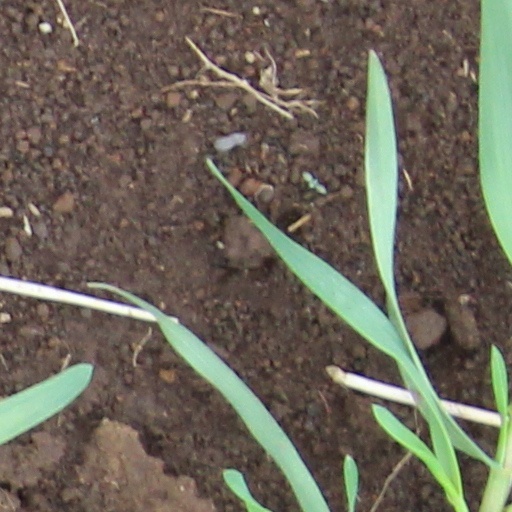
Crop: wheat